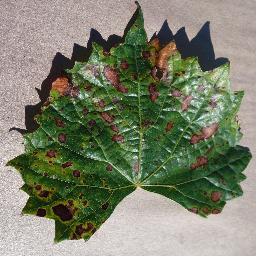
Label: Grape___Esca_(Black_Measles)